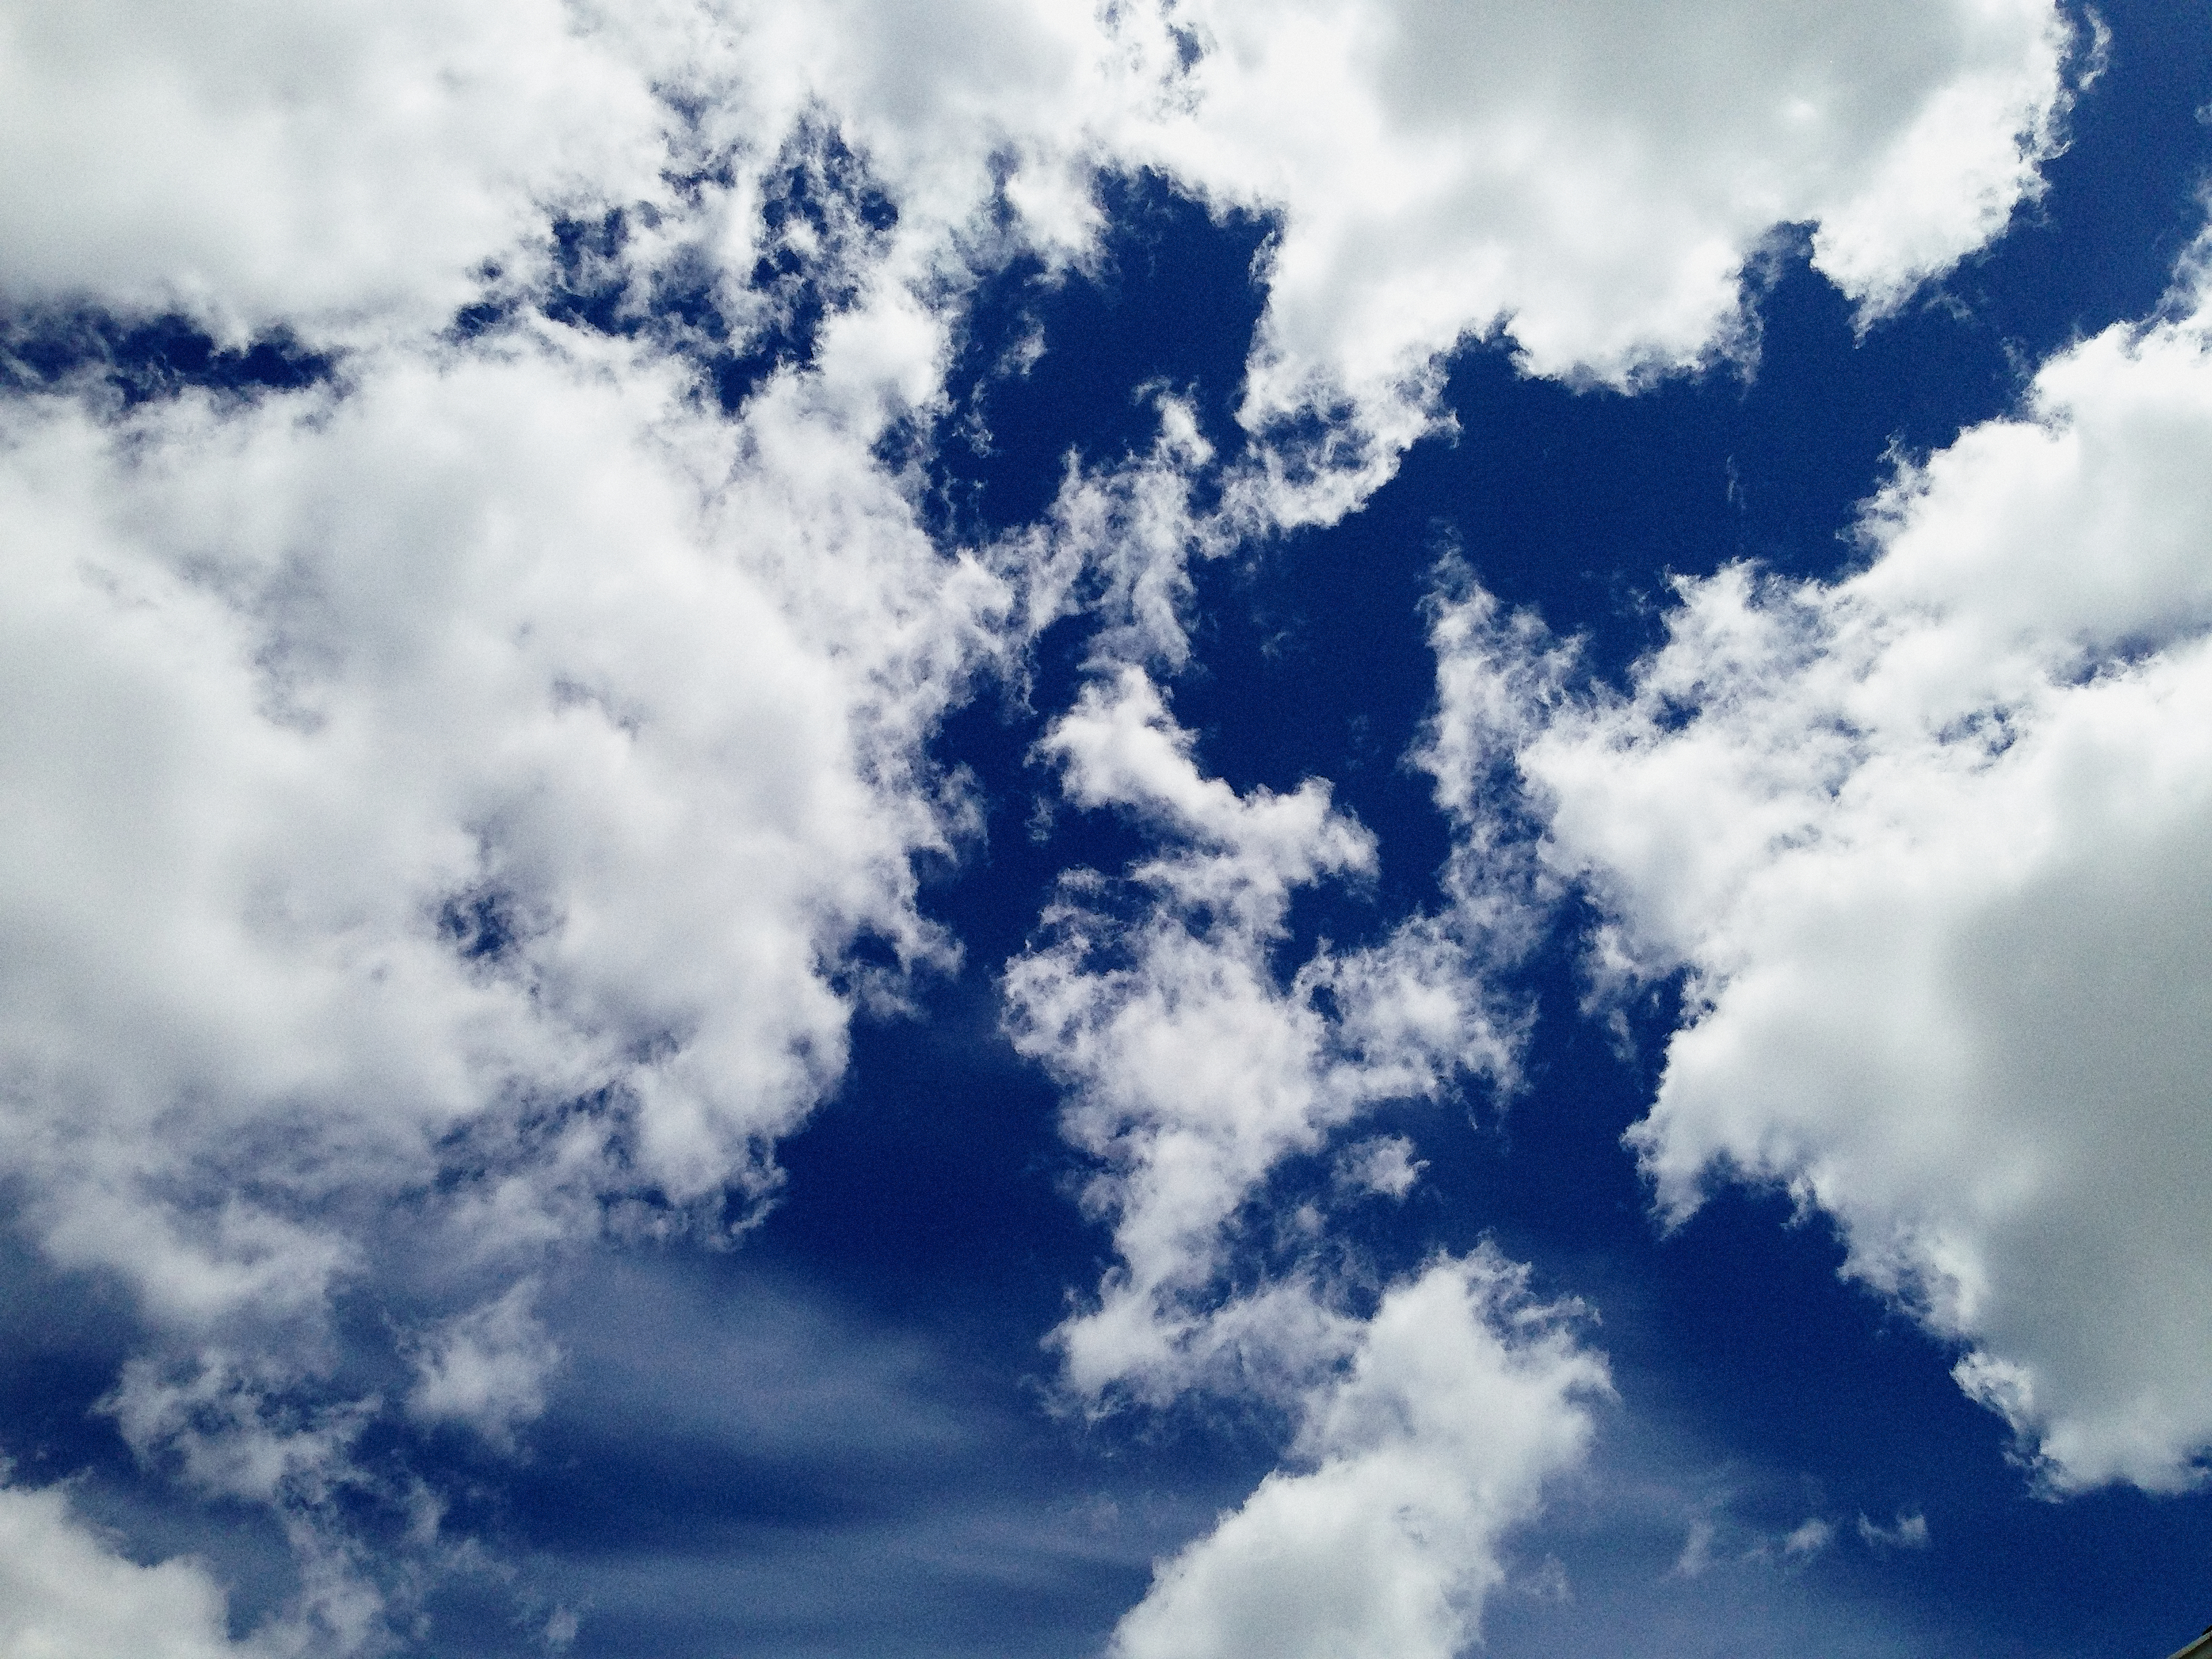
cloud, sky, atmosphere, azure, blue, natural landscape, sunlight, atmospheric phenomenon, cumulus, world, electric blue, tree, meteorological phenomenon, pattern, landscape, symmetry